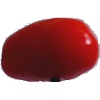
Label: Tomato 2